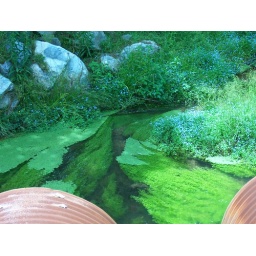
Interesting creek next to Christa's. Dori and I were intrigued by the plant life below the water surface.